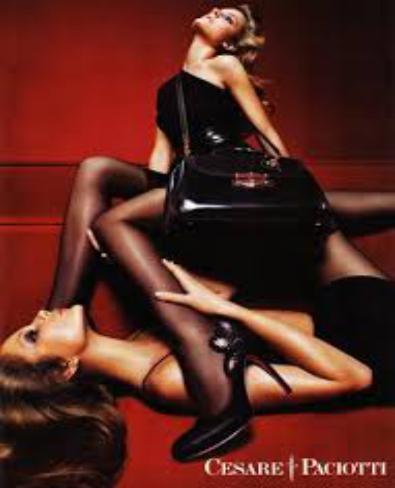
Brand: Cesare Paciotti
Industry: Clothes